Duncan James

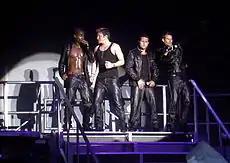
Blue performing "Greatest Hits Tour", in 2005

James, along with Antony Costa, convinced Lee Ryan and Simon Webbe in early 2000 to form the group Blue. Blue's R&B-influenced pop allowed the group to achieve commercial success in the United Kingdom and many other countries, including Ireland, Portugal, Belgium, Italy, France, Australia and New Zealand. The band released their debut single "All Rise" in May 2001 and it reached No. 4 on the UK Singles Chart. Their follow up single, "Too Close", was released in August 2001 peaking at No. 1 on the UK Singles Chart. They went on to achieve a second number one in November with the ballad "If You Come Back". The album "All Rise" was released in time for Christmas and reached number one on the UK Albums Chart, eventually selling in excess of 1.8 million albums in the UK. The final single from the album, "Fly By II", reached No. 6 in March 2002.